Kotch

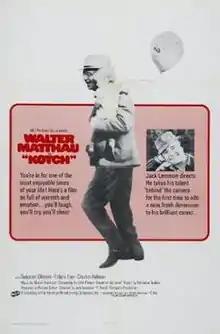
Promotional poster

Kotch is a 1971 American comedy-drama film directed by Jack Lemmon and starring Walter Matthau, Deborah Winters, Felicia Farr (Lemmon's wife), Charles Aidman and Ellen Geer.